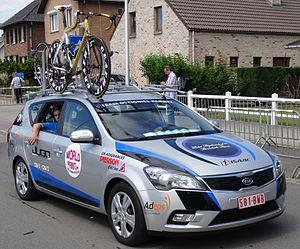
Reportage photographique réalisé le dimanche 8 juin à l'occasion du départ du Mémorial Philippe Van Coningsloo 2014 à Wavre, Belgique.
L'équipe cycliste Ottignies-Perwez est une équipe cycliste belge francophone participant aux circuits continentaux de cyclisme et en particulier l'UCI Europe Tour. Le club devient une équipe élite en 2011.